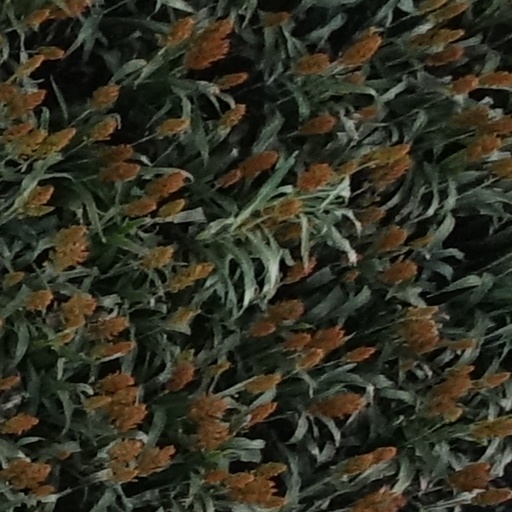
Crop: sorghum